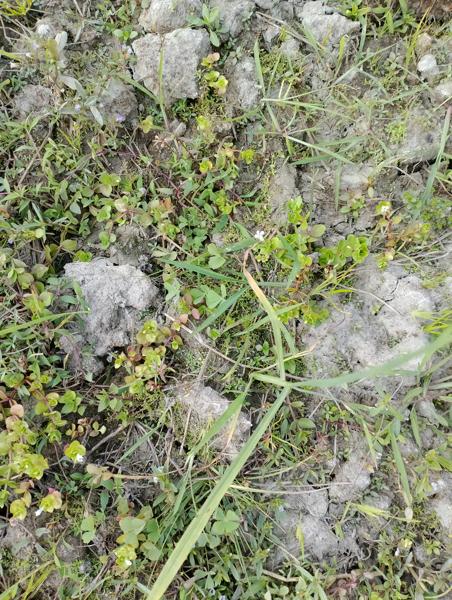
Weed species: Panicum repens